Mir-184

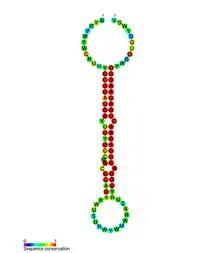
miR-184 microRNA secondary structure and sequence conservation

In molecular biology, miR-184 microRNA is a short non-coding RNA molecule. MicroRNAs (miRNAs) function as posttranscriptional regulators of expression levels of other genes by several mechanisms. Several targets for miR-184 have been described, including that of mediators of neurological development, apoptosis and it has been suggested that miR-184 plays an essential role in development.